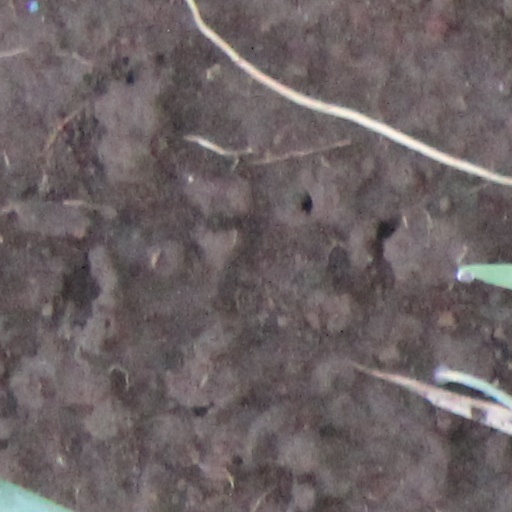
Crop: wheat